Andrew Watson (bishop)

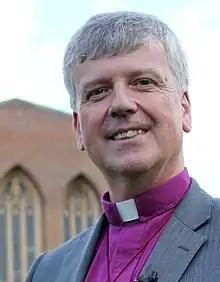
Watson in 2014

Andrew John Watson (born 16 July 1961) is the Bishop of Guildford in the Church of England. He previously served as Bishop of Aston, the suffragan bishop of the Diocese of Birmingham, from 2008 until 2014.